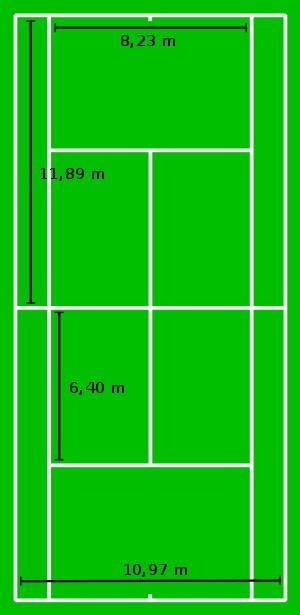
Ce lexique recense des termes et expressions spécifiques au tennis.
Le tennis est un sport de raquette qui oppose soit deux joueurs soit quatre joueurs qui forment deux équipes de deux. Les joueurs utilisent une raquette cordée verticalement et horizontalement à une tension variant avec la puissance ou l'effet que l'on veut obtenir.
Le soft tennis est un sport de raquette qui se joue sur un court séparé en moitié par un filet. Il diffère du tennis en ce qu'il utilise des balles de caoutchouc souples plutôt que des balles jaunes dures. Comme le tennis, il oppose soit deux joueurs soit quatre joueurs qui forment deux équipes de deux.